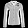
Label: Shirt